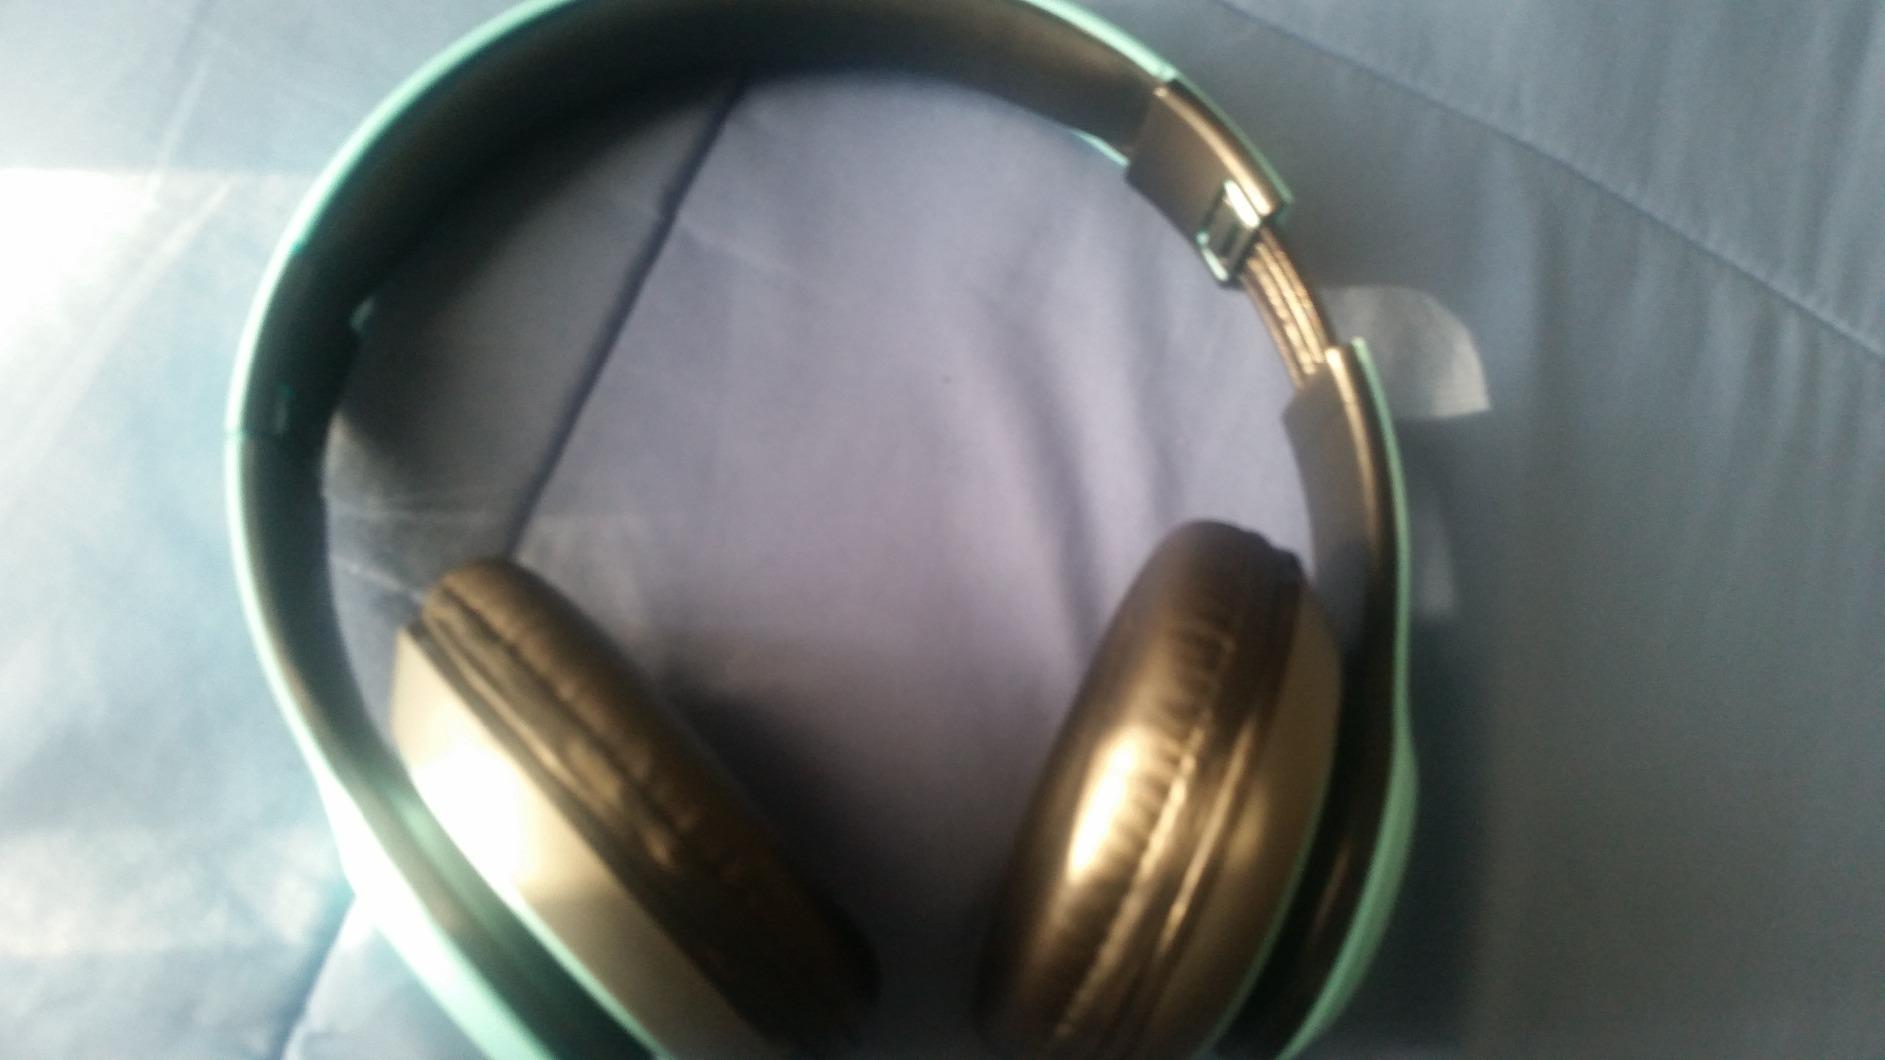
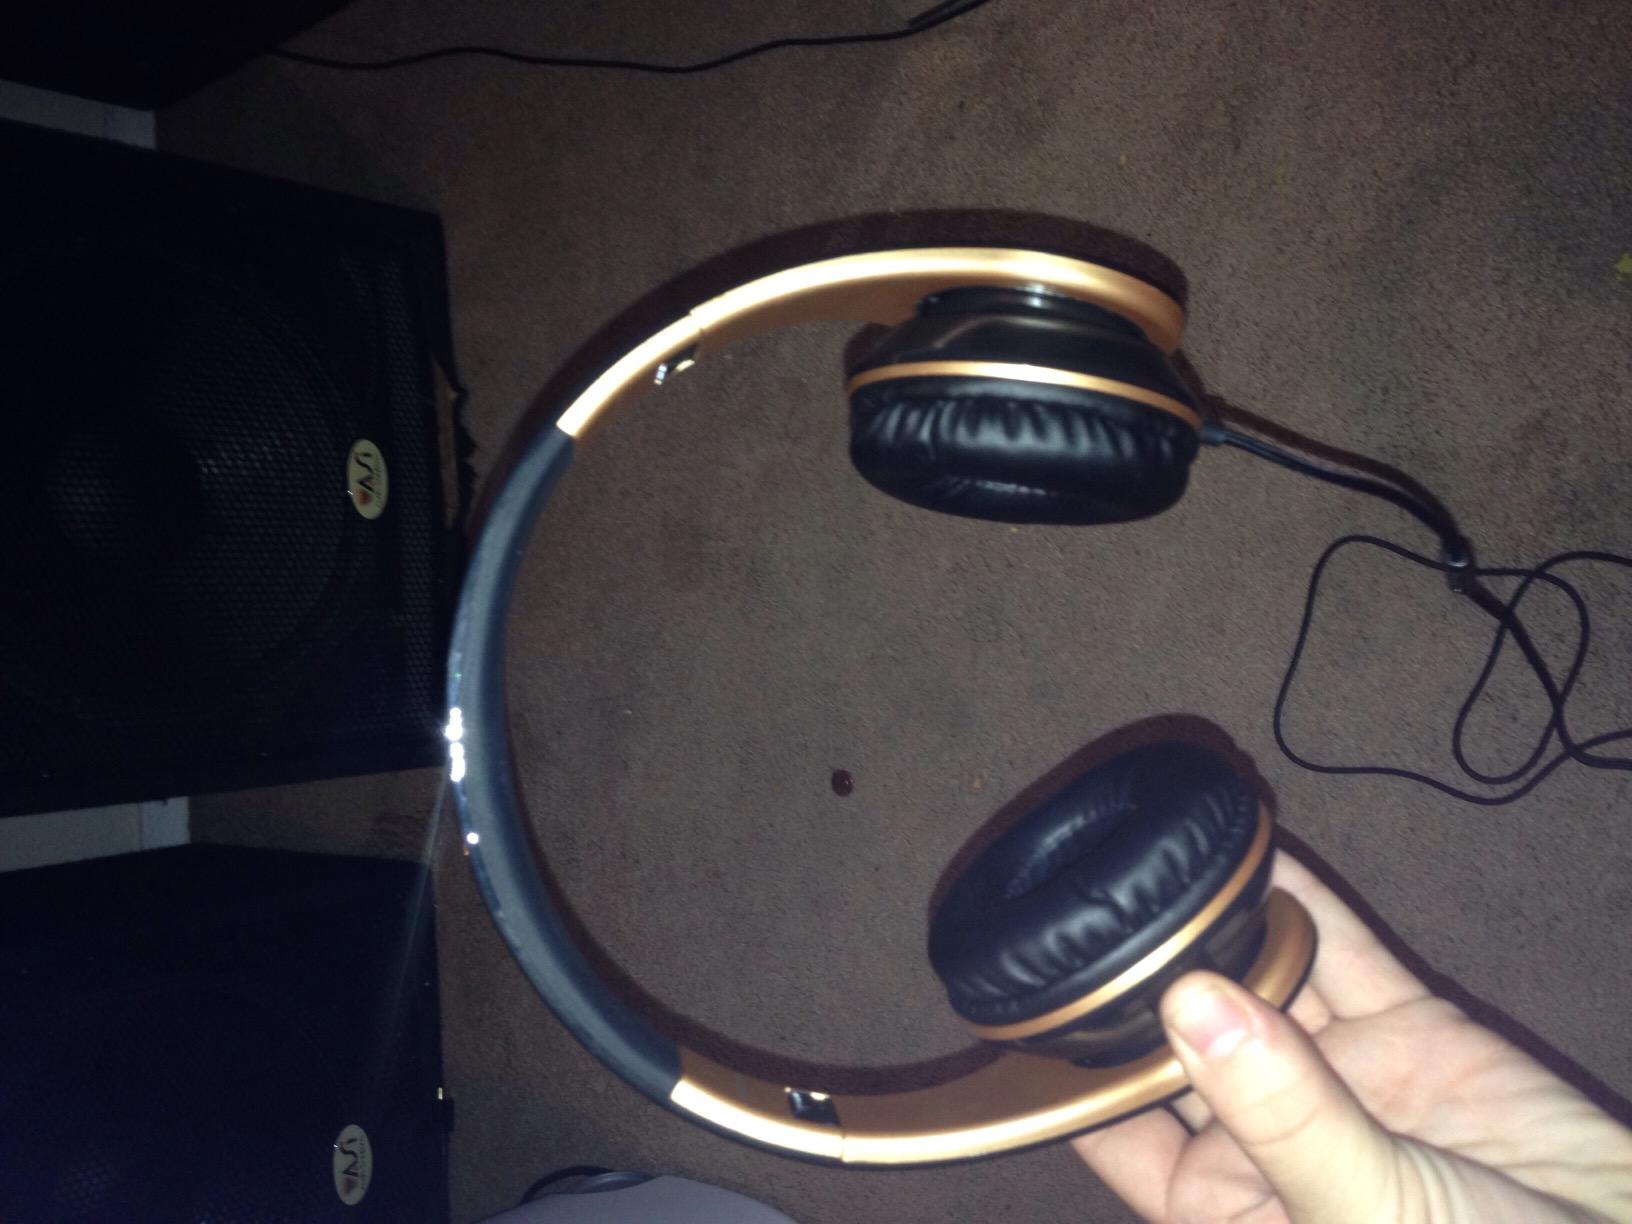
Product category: headphones
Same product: no